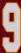
Number: 9